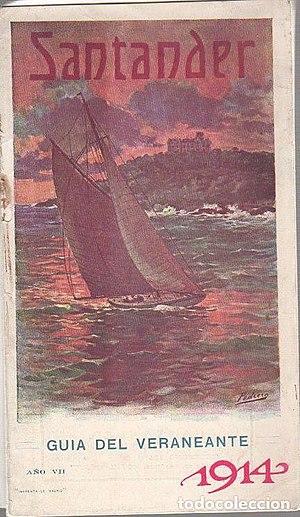
Mariano Pedrero est un dessinateur, peintre, affichiste et illustrateur espagnol.